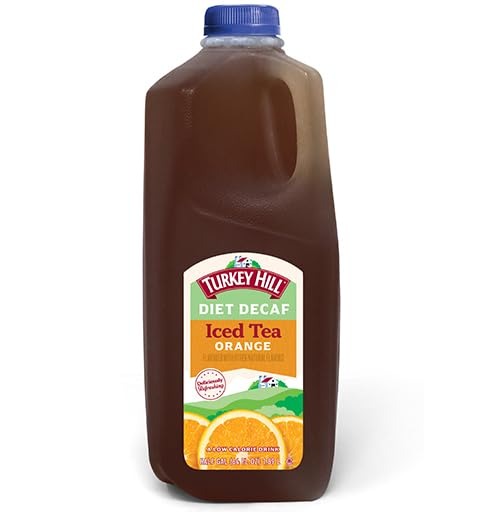
Item Name: Turkey Hill Diet Decaffeinated Orange Tea, 64 Ounce
Bullet Point 1: Cold-fashioned for freshness
Bullet Point 2: Kosher
Value: 64.0
Unit: oz

Price: 2.88